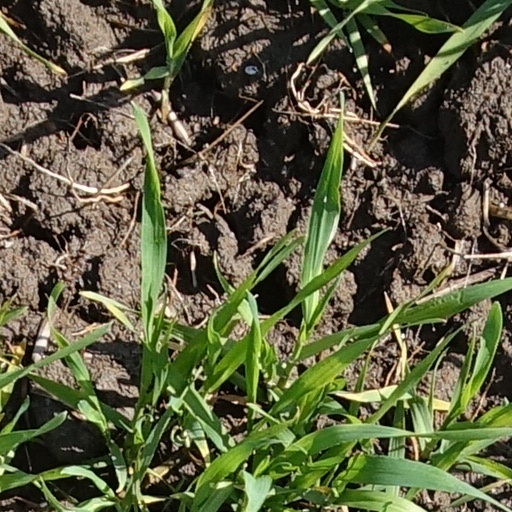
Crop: wheat